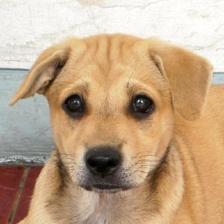
Label: animals